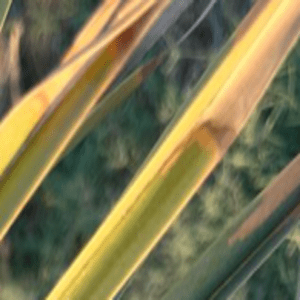
Label: Manganese Deficiency